Roberto Sneider

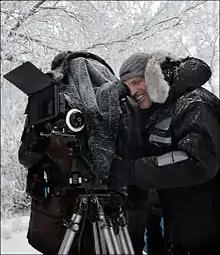
Roberto Sneider during the filming of "Me estas matando Susana"

Roberto Sneider is a Mexican writer, director and producer best known for his films "Dos Crímenes" and "Tear This Heart Out".